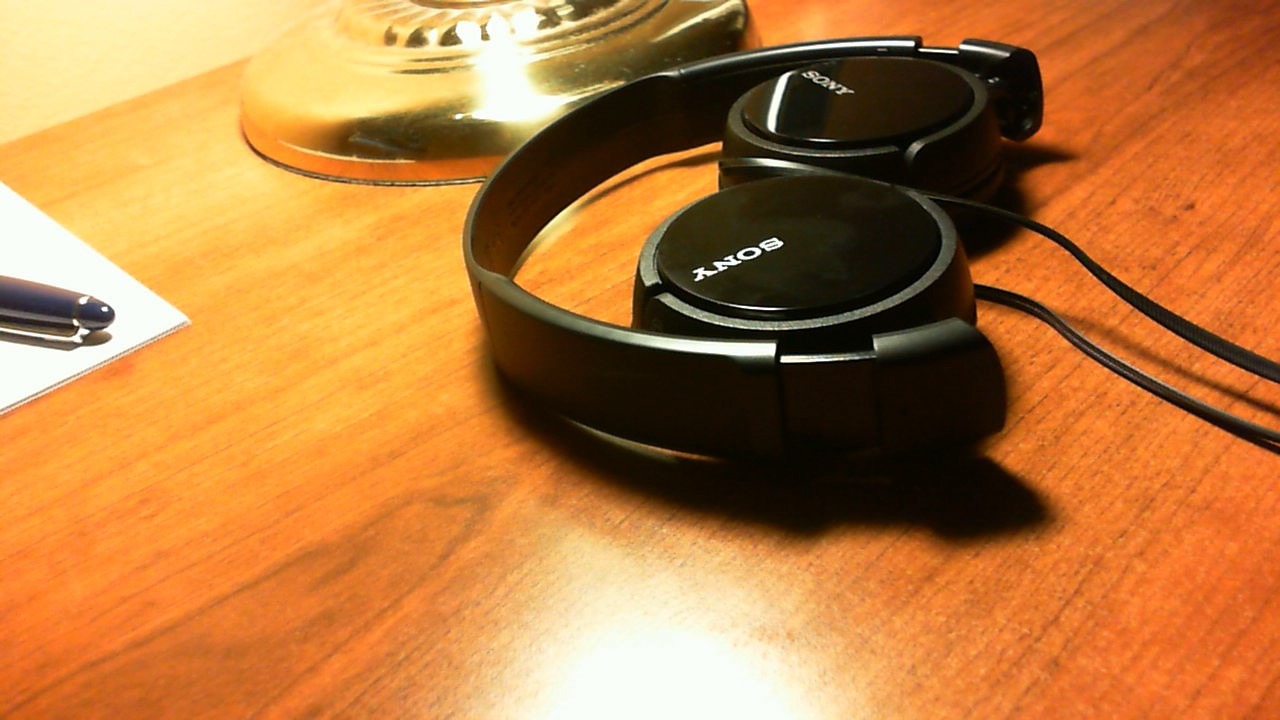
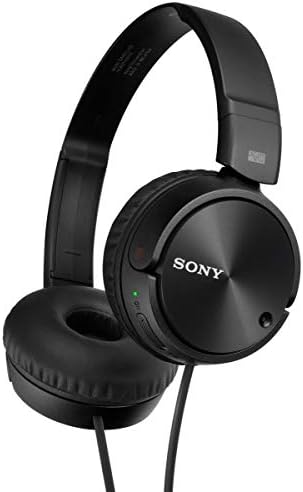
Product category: headphones
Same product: yes